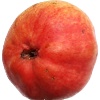
Label: Pear Red 1